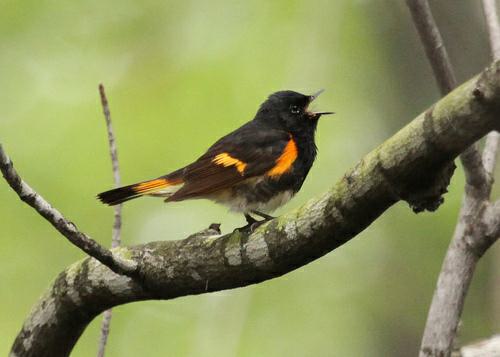
A photo of a american redstart